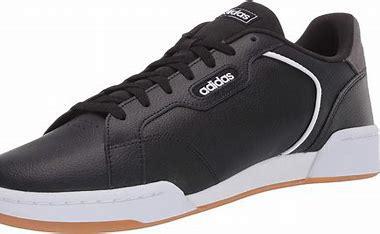
Brand: Adidas
Model: Roguera